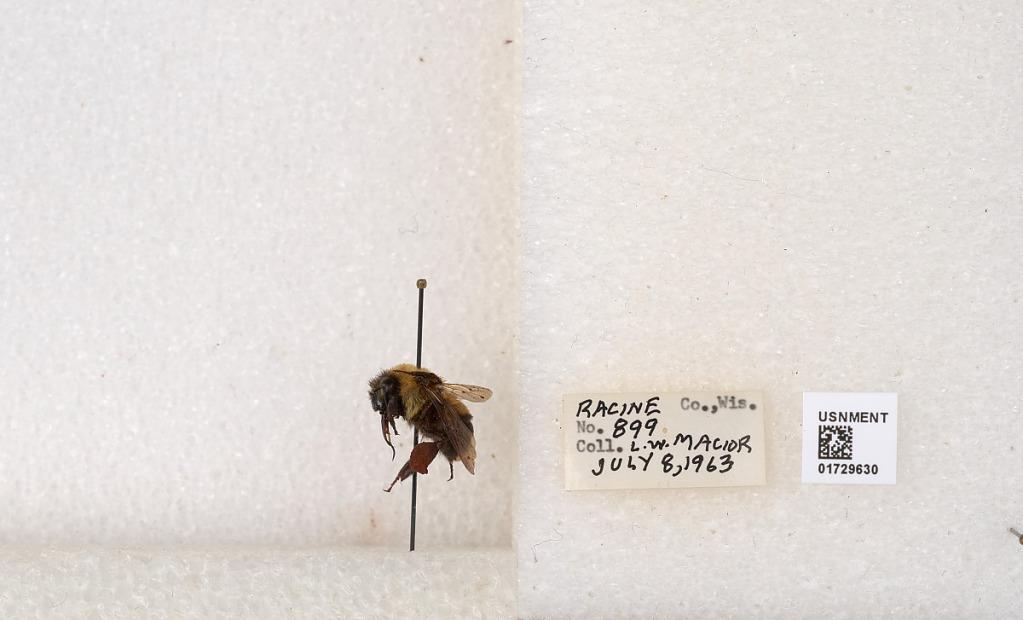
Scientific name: Bombus (Separatobombus) griseocollis (De Geer)
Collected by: L. Macior
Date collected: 1963-7-8
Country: United States
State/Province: Wisconsin
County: Racine
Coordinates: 42.7299, -87.8123